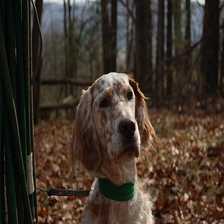
Species: dog
Breed: english setter